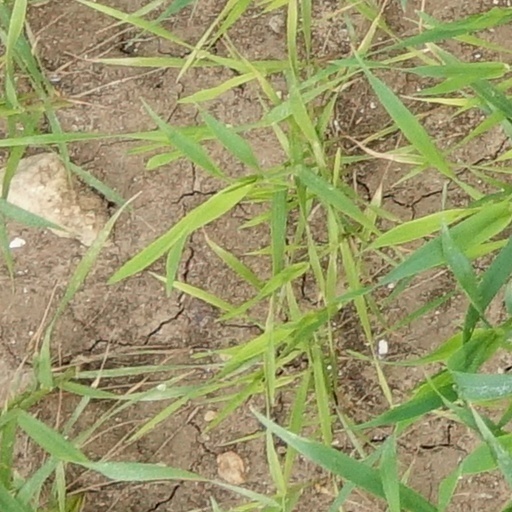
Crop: wheat